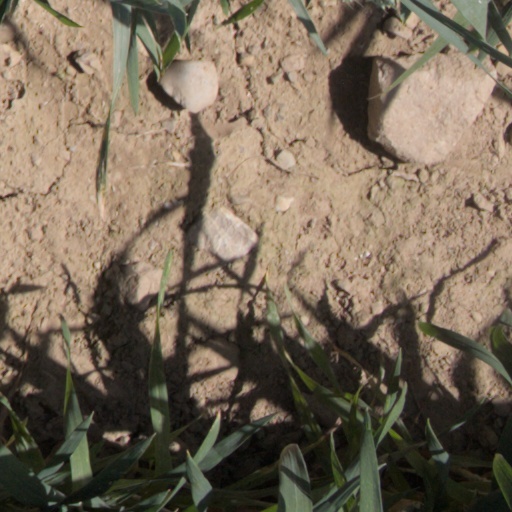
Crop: wheat